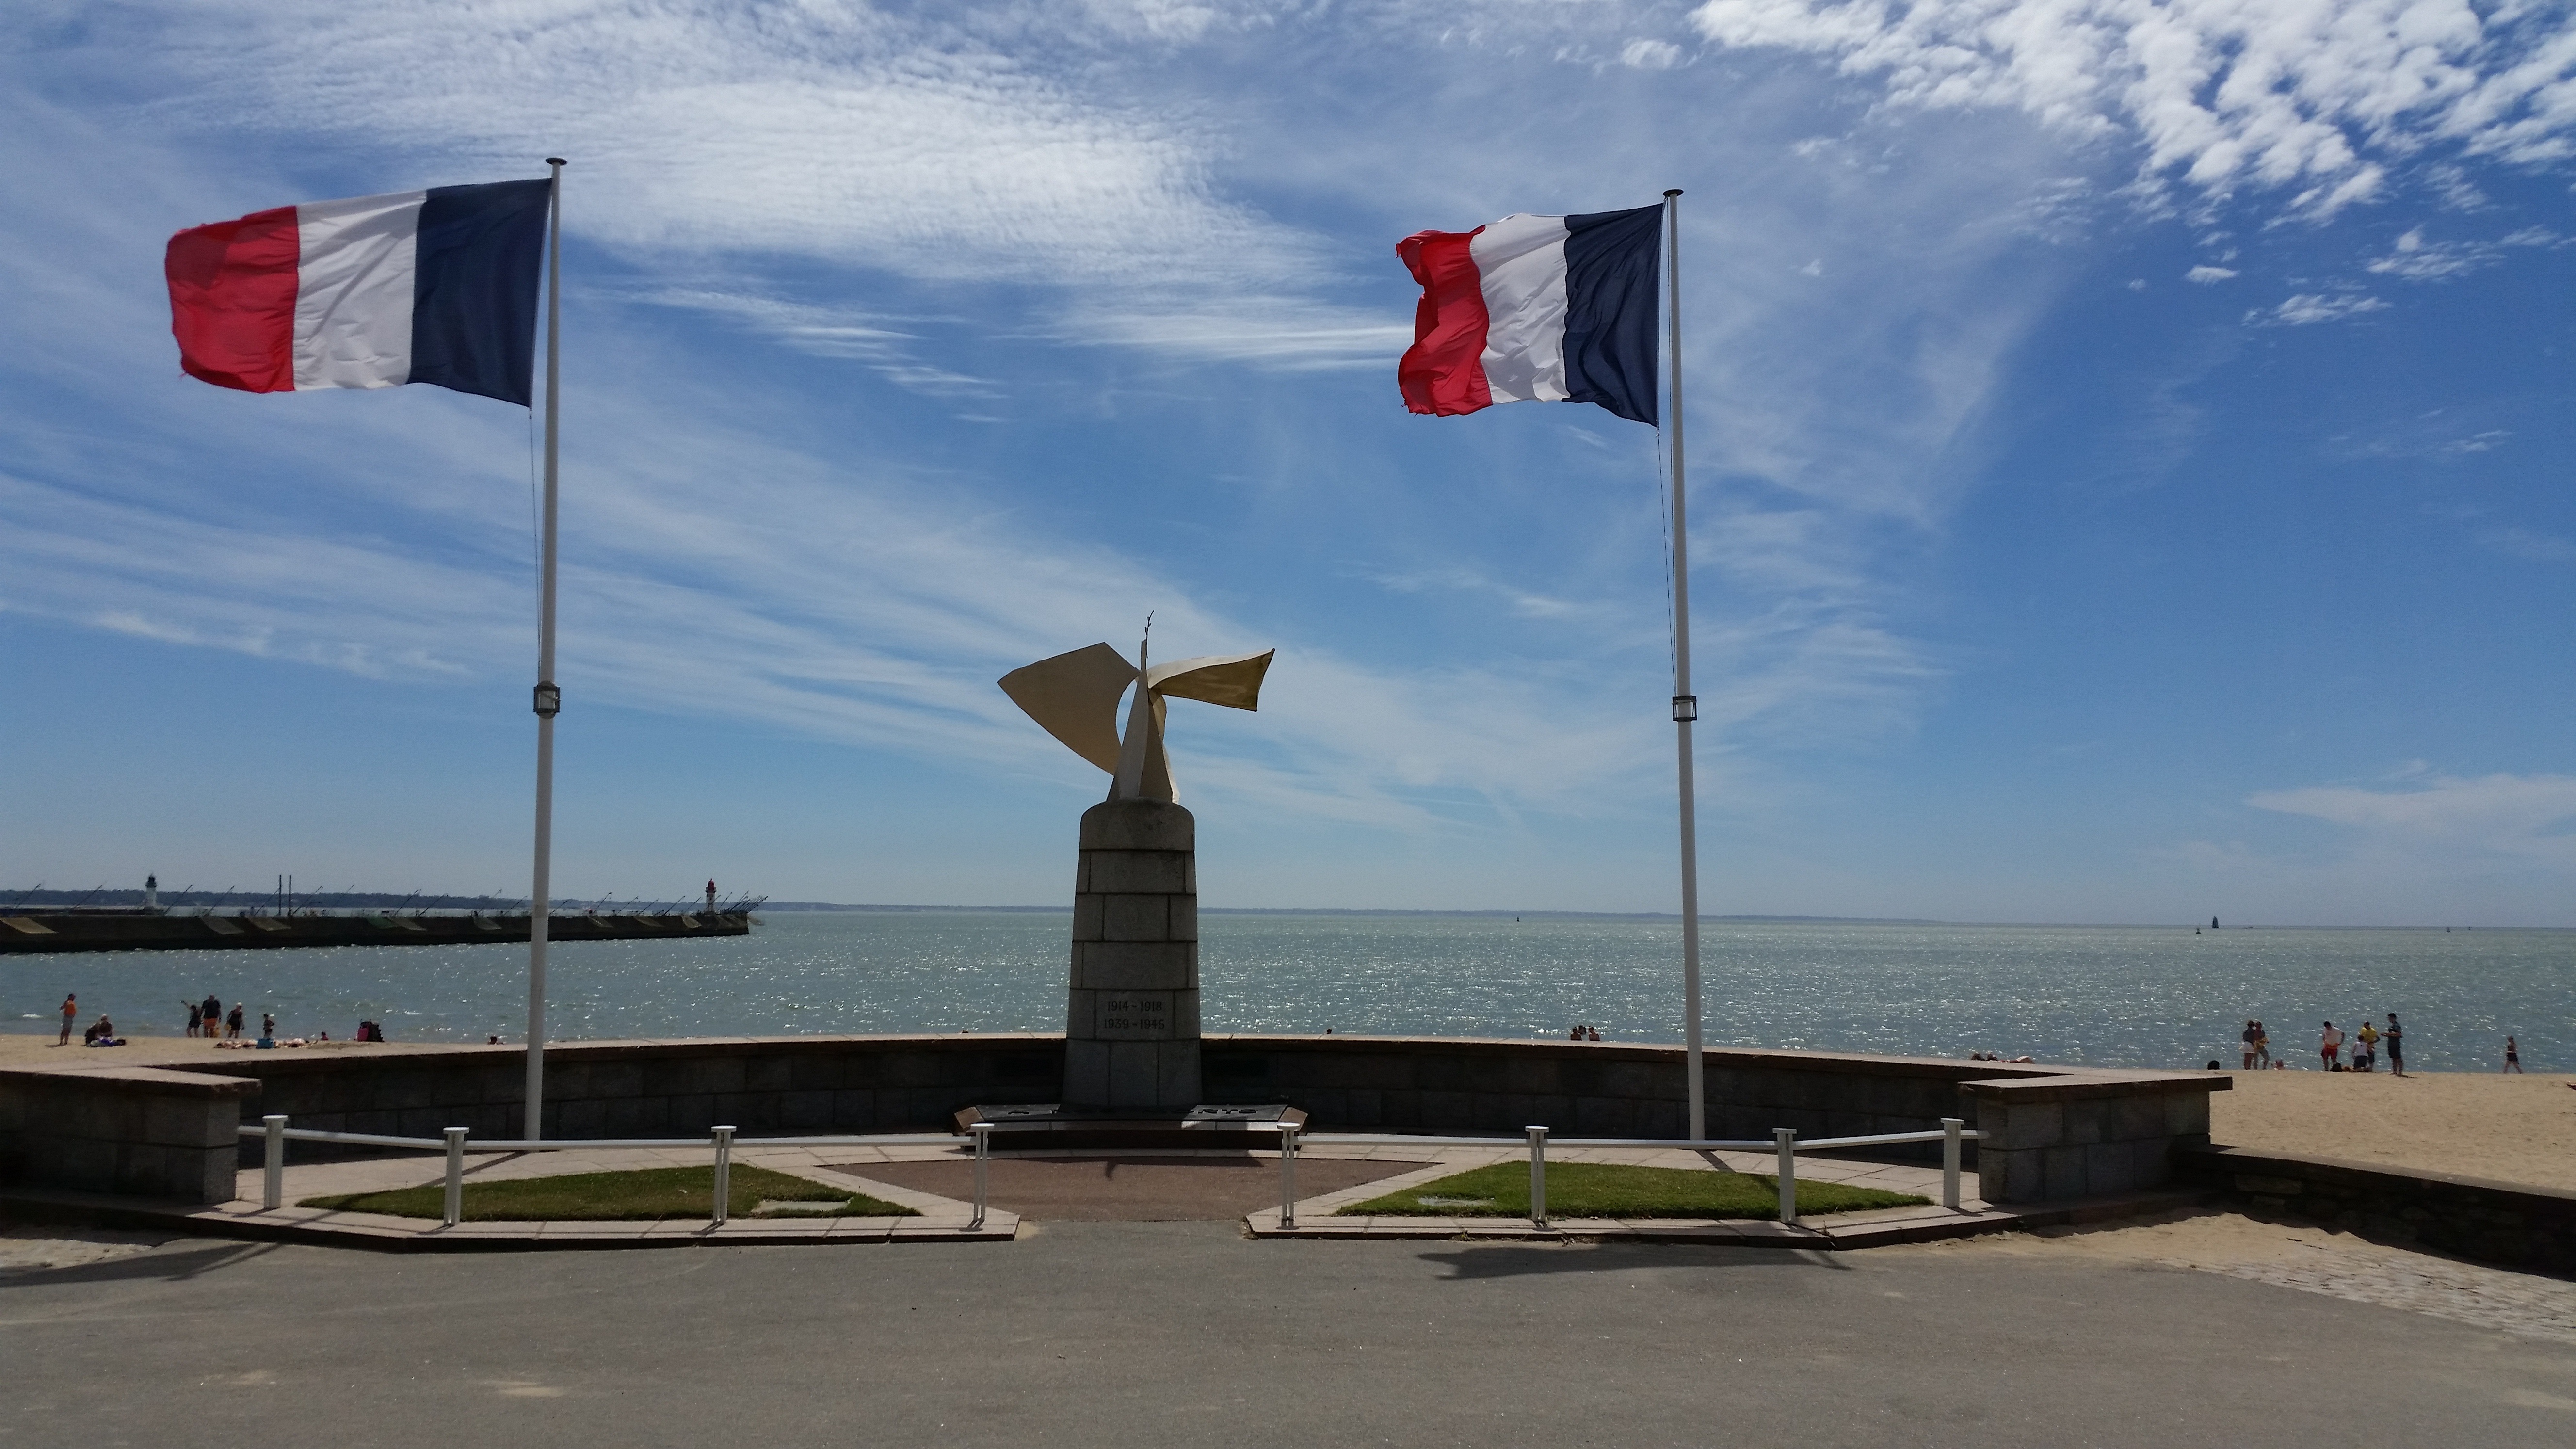
beach, sea, coast, wind, walkway, france, tower, mast, flag, street light, beach promenade, st nazaire